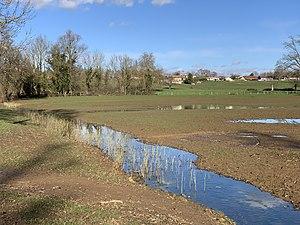
Frayère des Bords du Menthon, Saint-Cyr-sur-Menthon.
Saint-Cyr-sur-Menthon, est une commune française située dans le département de l'Ain en région Auvergne-Rhône-Alpes.